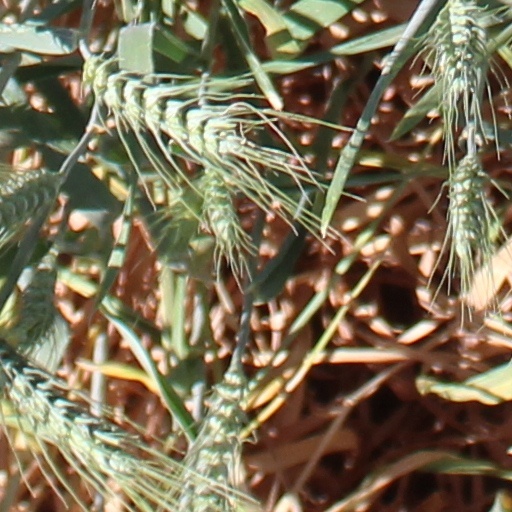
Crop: wheat